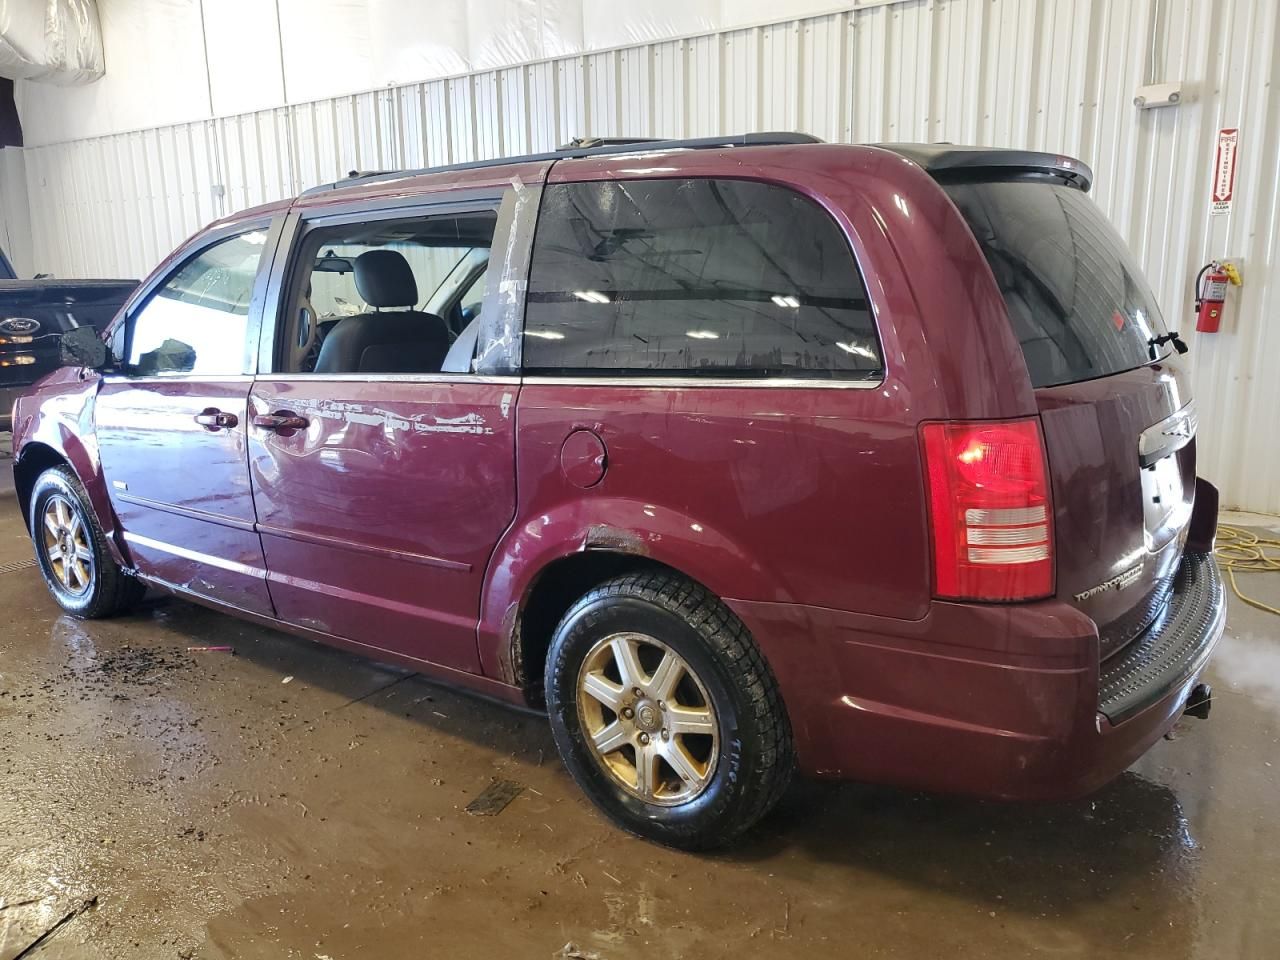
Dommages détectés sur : porte arrière droite, aile arrière droite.
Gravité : mineur